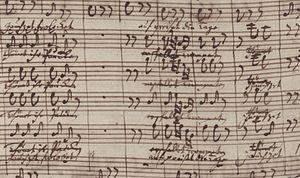
Début du chœur initial de l'oratorio de Noël BWV 248/1
L’Oratorio de Noël est une œuvre de Jean-Sébastien Bach composée en 1734 à Leipzig, écrite pour être chantée à l'église, avec orchestre, pendant le temps de Noël.